Giovanni Bernaudeau

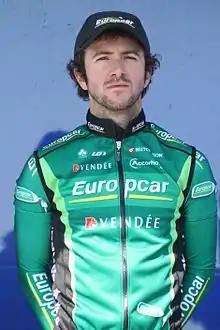
Bernaudeau at the 2011 Four Days of Dunkirk

Giovanni Bernaudeau (born 25 August 1983 in Fontenay-le-Comte, Vendée) is a French former road bicycle racer, who competed professionally between 2005 and 2015, for the team and its previous iterations. He is the son of former professional cyclist Jean-René Bernaudeau.